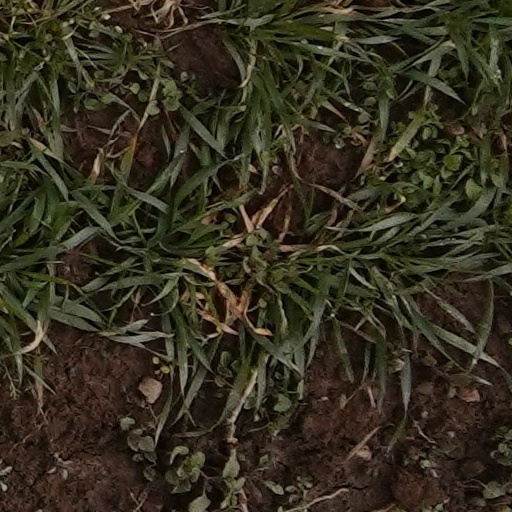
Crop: wheat